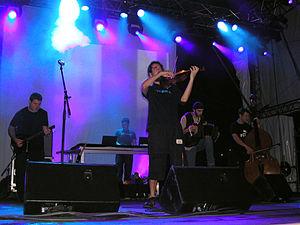
Bajofondo, autrefois Bajofondo Tango Club, est un groupe de musique sud-américain composé de quatre musiciens d'Argentine et quatre d'Uruguay. Ils sont souvent comparés à Gotan Project, puisque leur musique est une fusion de tango et de musique électronique, qui fait partie d'un genre en évolution connu sous le nom de Tango Fusion ou encore Electrotango.